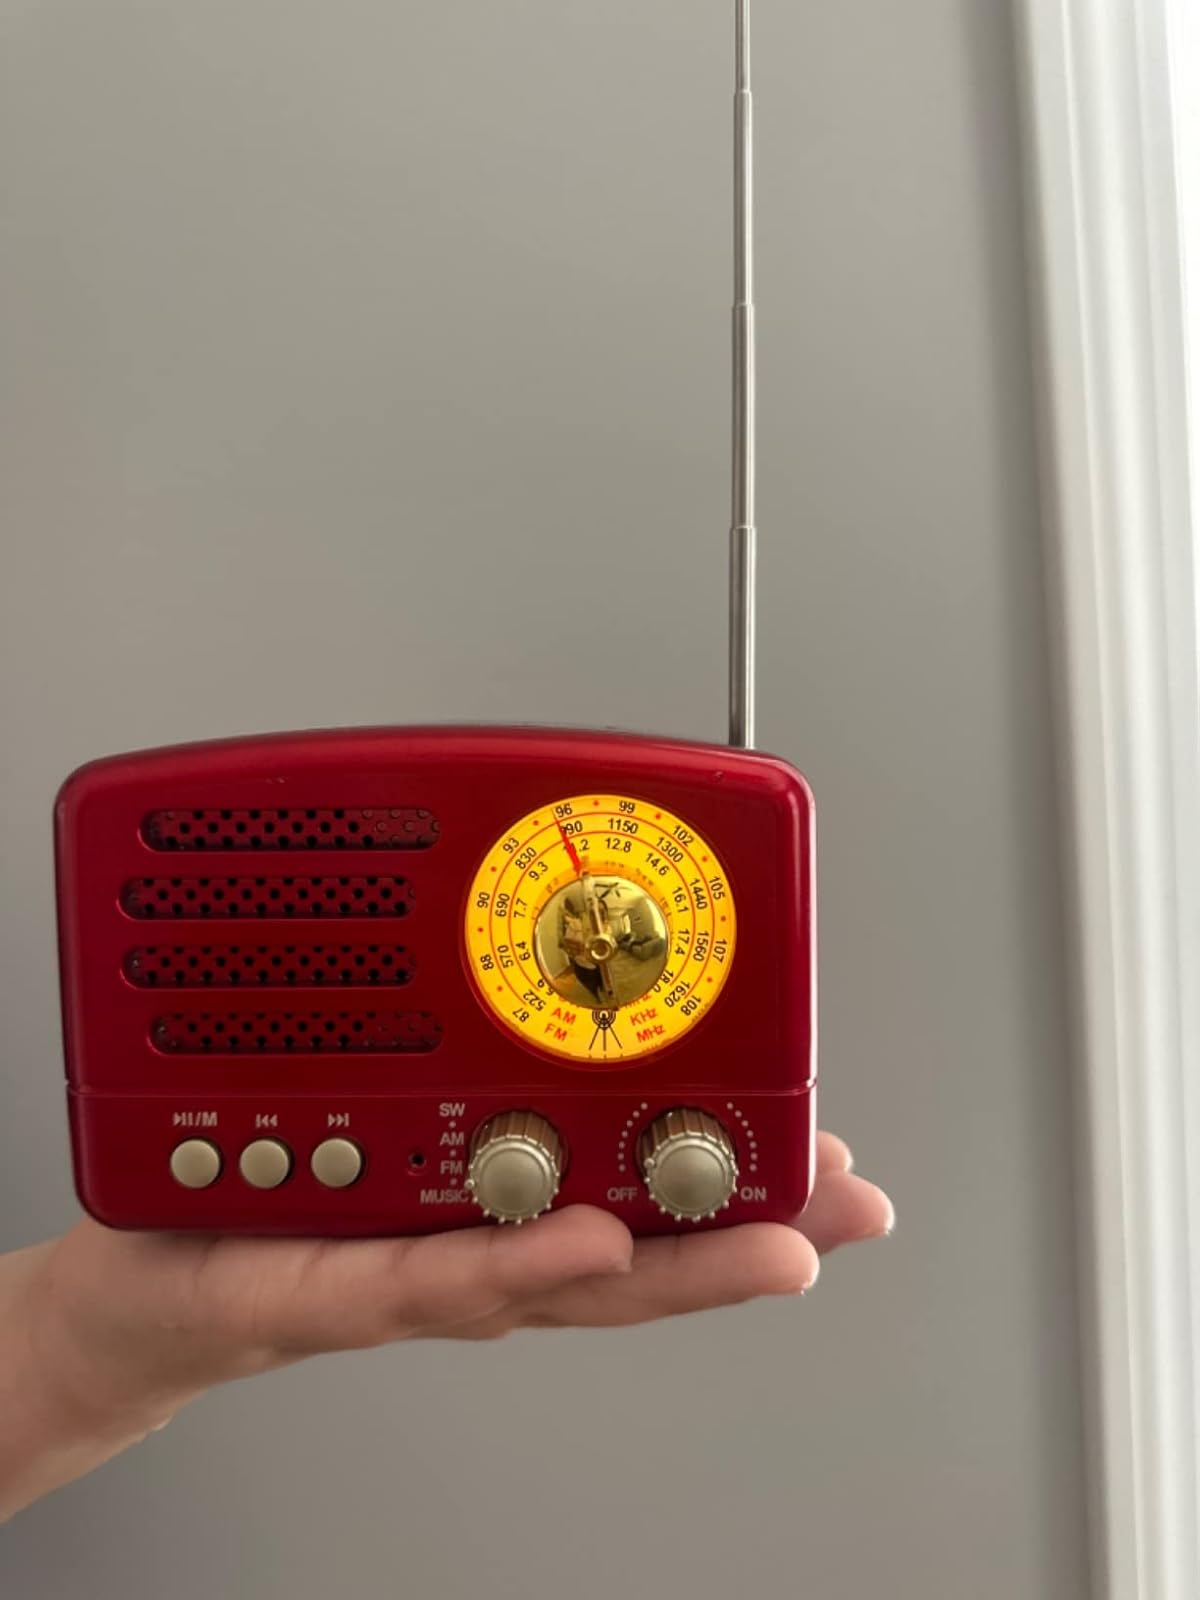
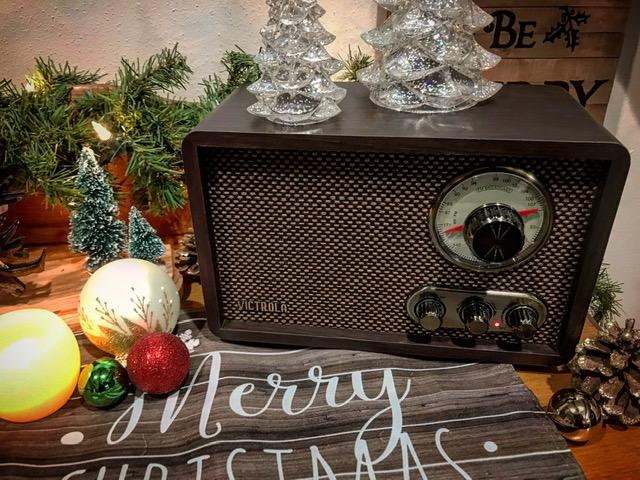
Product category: radio
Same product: no